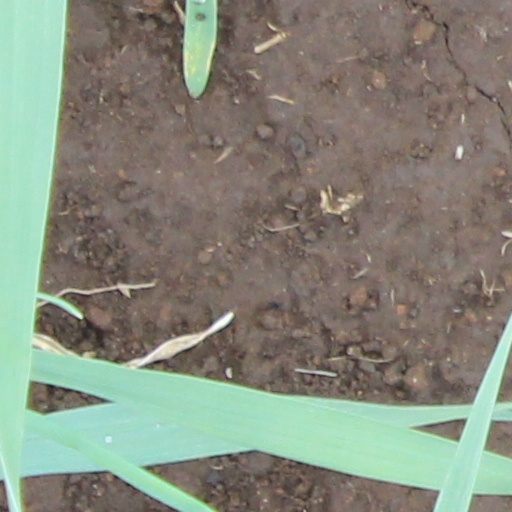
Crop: wheat